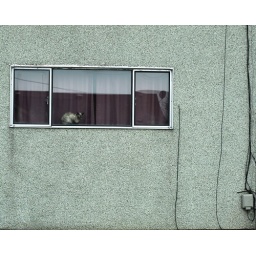
Nothing says cozy more than a kitten in a window